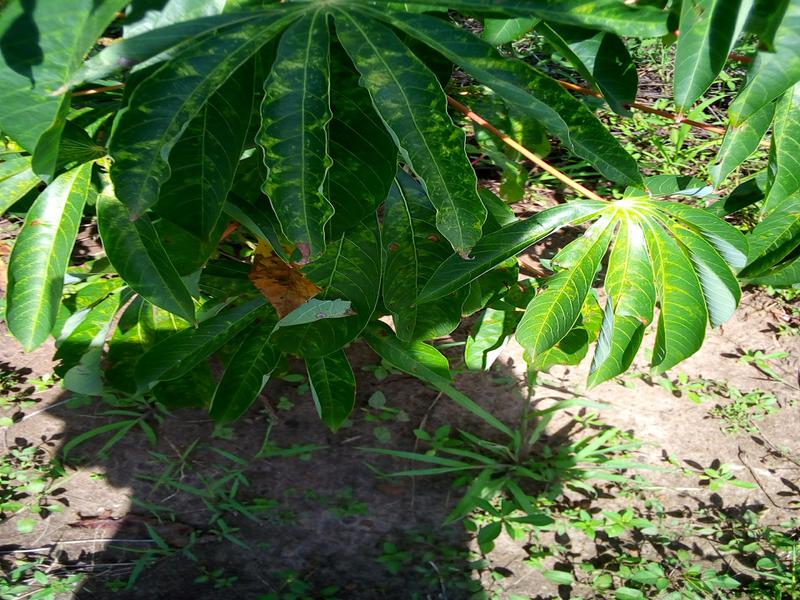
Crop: cassava
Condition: healthy